Nevers faience

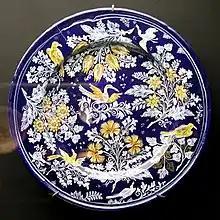
"Persian"-style with "bleu de Nevers" ground, 1670s

The Italian immigrants continued at Nevers the (narrative) style that was already in decline in Italy, until at least 1660. This used as many colours as were available using the "grand feu" technique of a single firing for the clay, glaze and painting, which required a firing temperature that only a few pigments could tolerate. As was usual in Italy by 1580, designs were mostly adapted from prints, and the outline set out on the pot by a or stencil, pushing charcoal dust through pin-pricks in a paper drawing or tracing from a print.